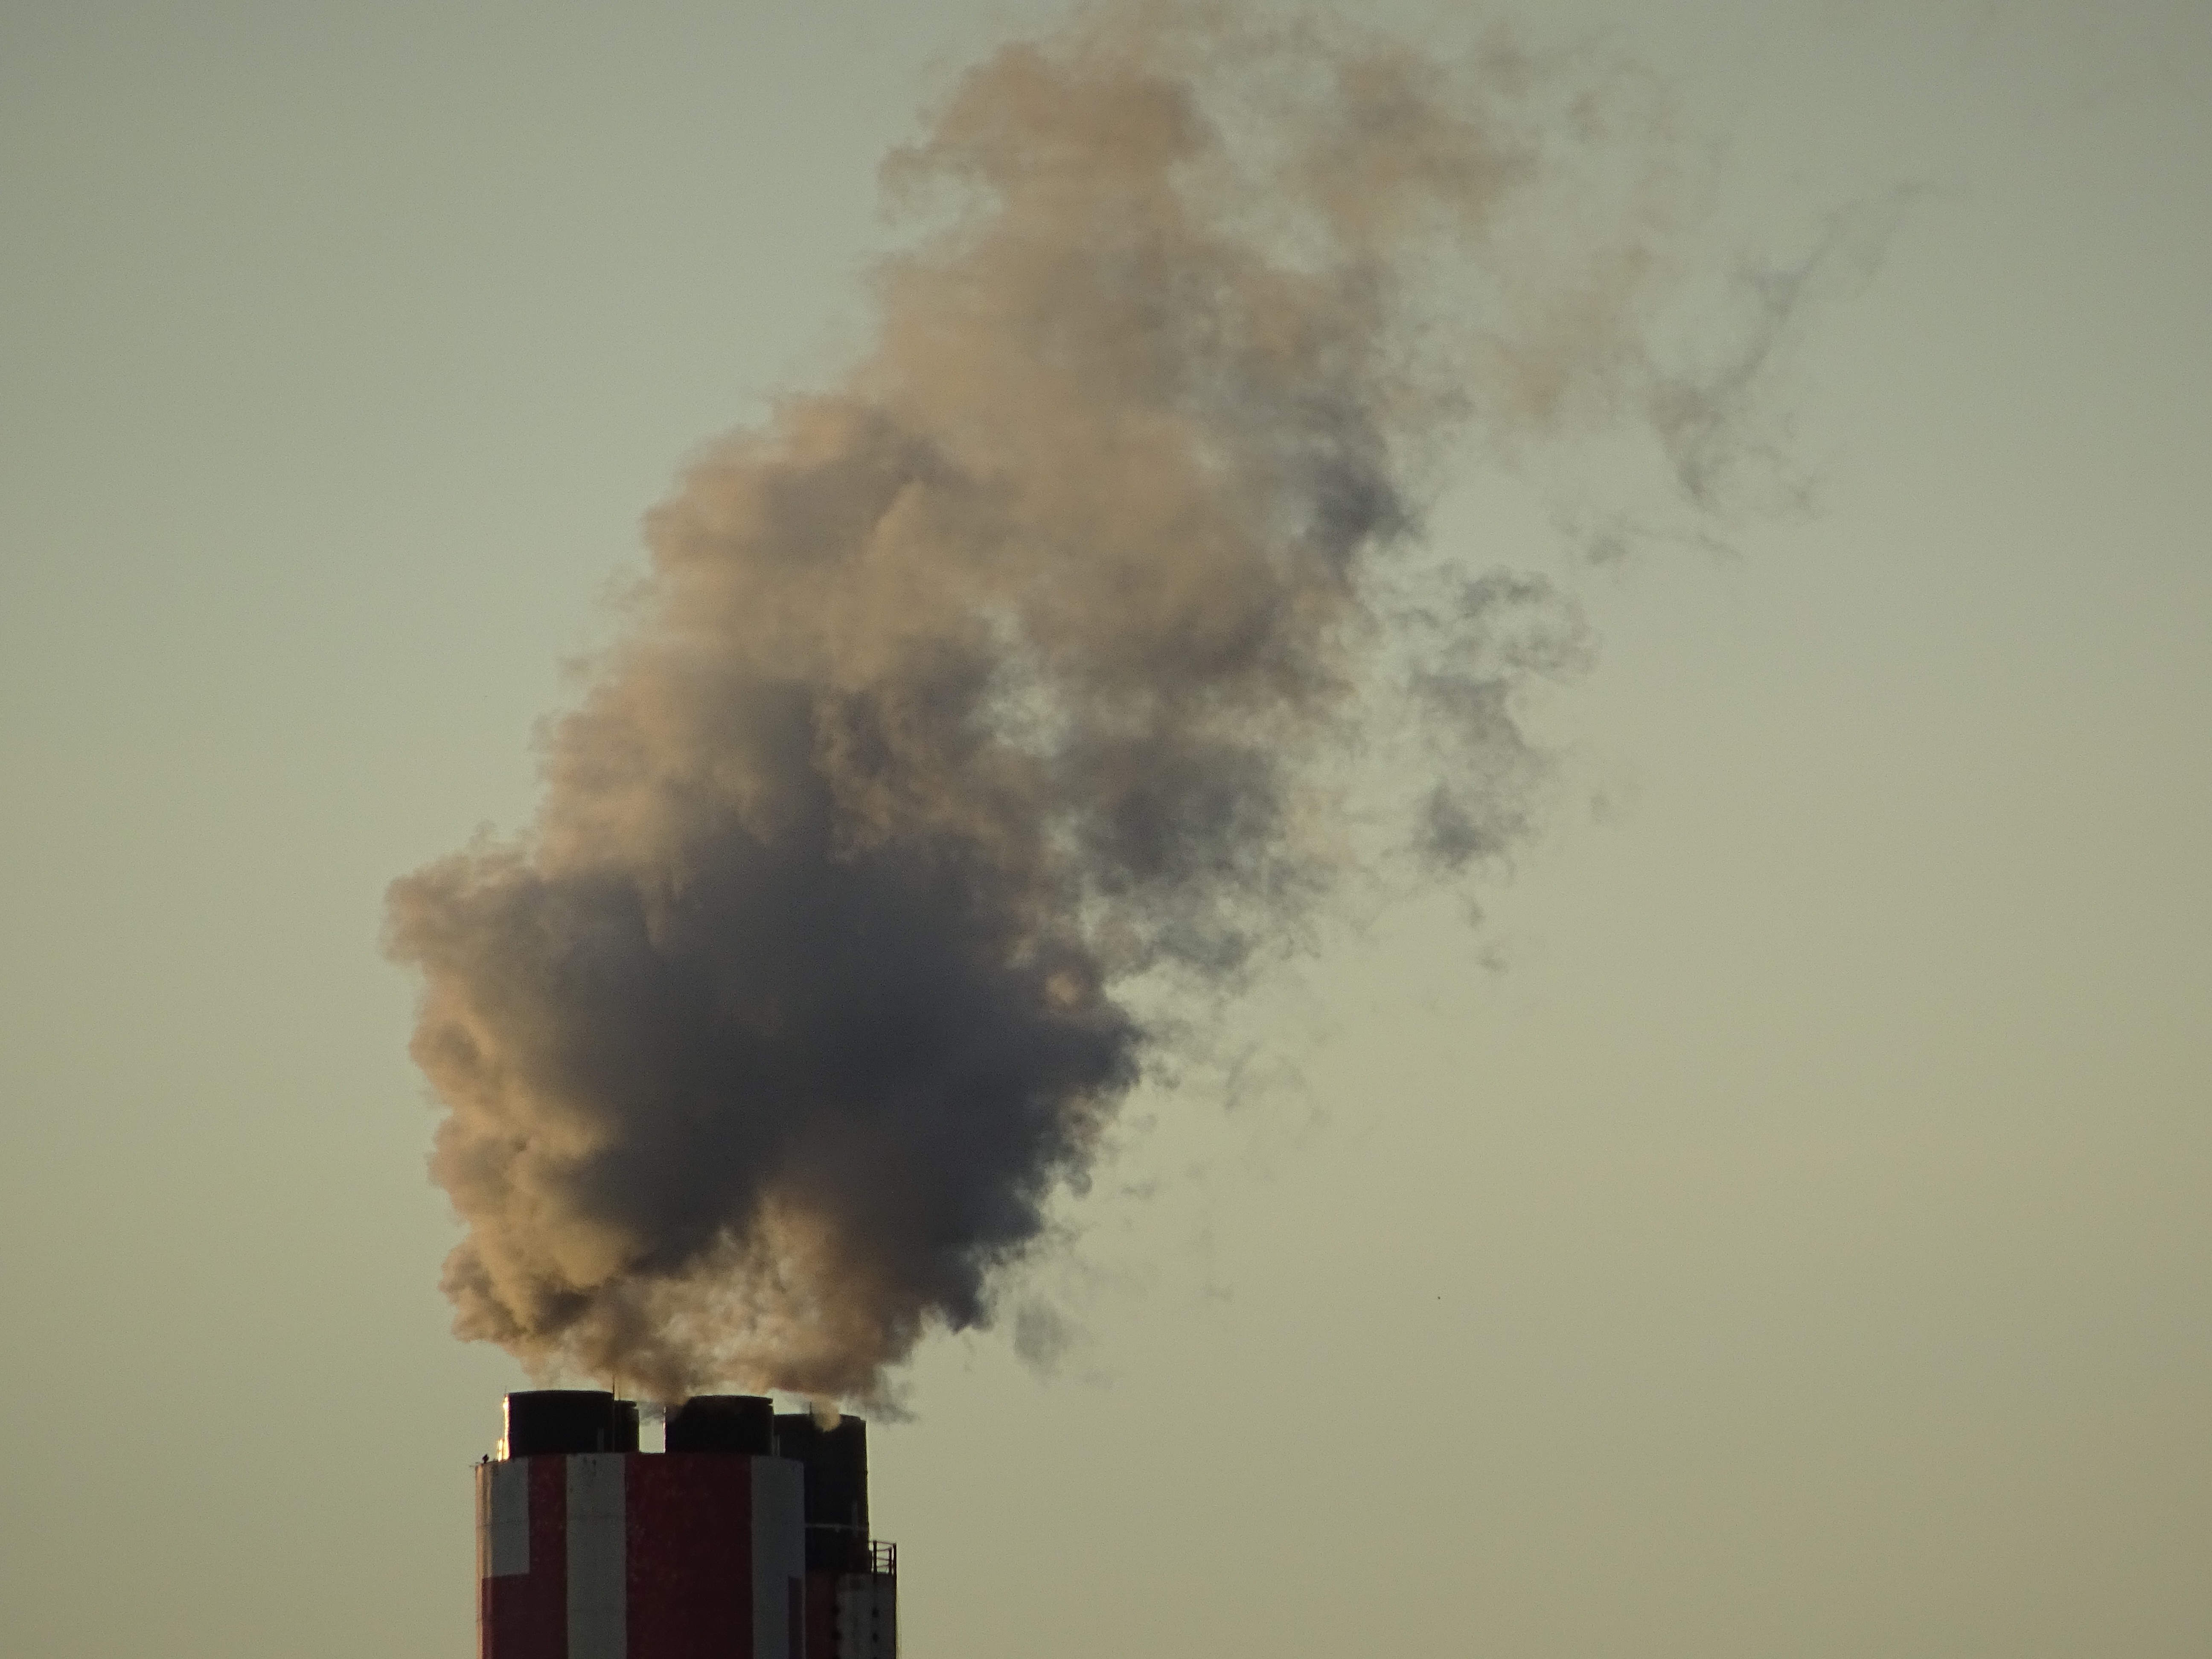
cloud, sky, steam, atmosphere, smoke, environment, chimney, fireplace, industry, explosion, power plant, grey, smog, pollution, white smoke, atmospheric phenomenon, atmosphere of earth